Taingda Mingyi U Pho

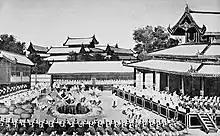
A painting depicting the massacre at Mandalay Palace

When King Mindon died in 1878, U Pho felt powerful enough to offer the throne to the late king's son, Prince Thibaw. He played a major role in the massacre of around forty members of the Burmese royal family. He was an ally of Queen Hsinbyumashin, who ordered almost all possible heirs to the throne to be killed, so that her daughter Supayalat and son-in-law Thibaw Min would become queen and king. In return, King Thibaw soon after his accession to the throne appointed him the ' (Minister of the Elite Infantry) with the title of Mingyi Minkhaung Maha Kyawhtin on 23 November 1878. On 22 January 1879, he was appointed the Minister of the Interior and granted the appanage of (a town between Sidoktaya and Minbu) and became known as "Taingda Mingyi" (Lord of Taingda). On 23 March 1883, he was promoted to "Agga Maha Thenapati Wungyi" (Minister of Defense), while also serving as ' (lit. "Minister of the Royal Daughter").